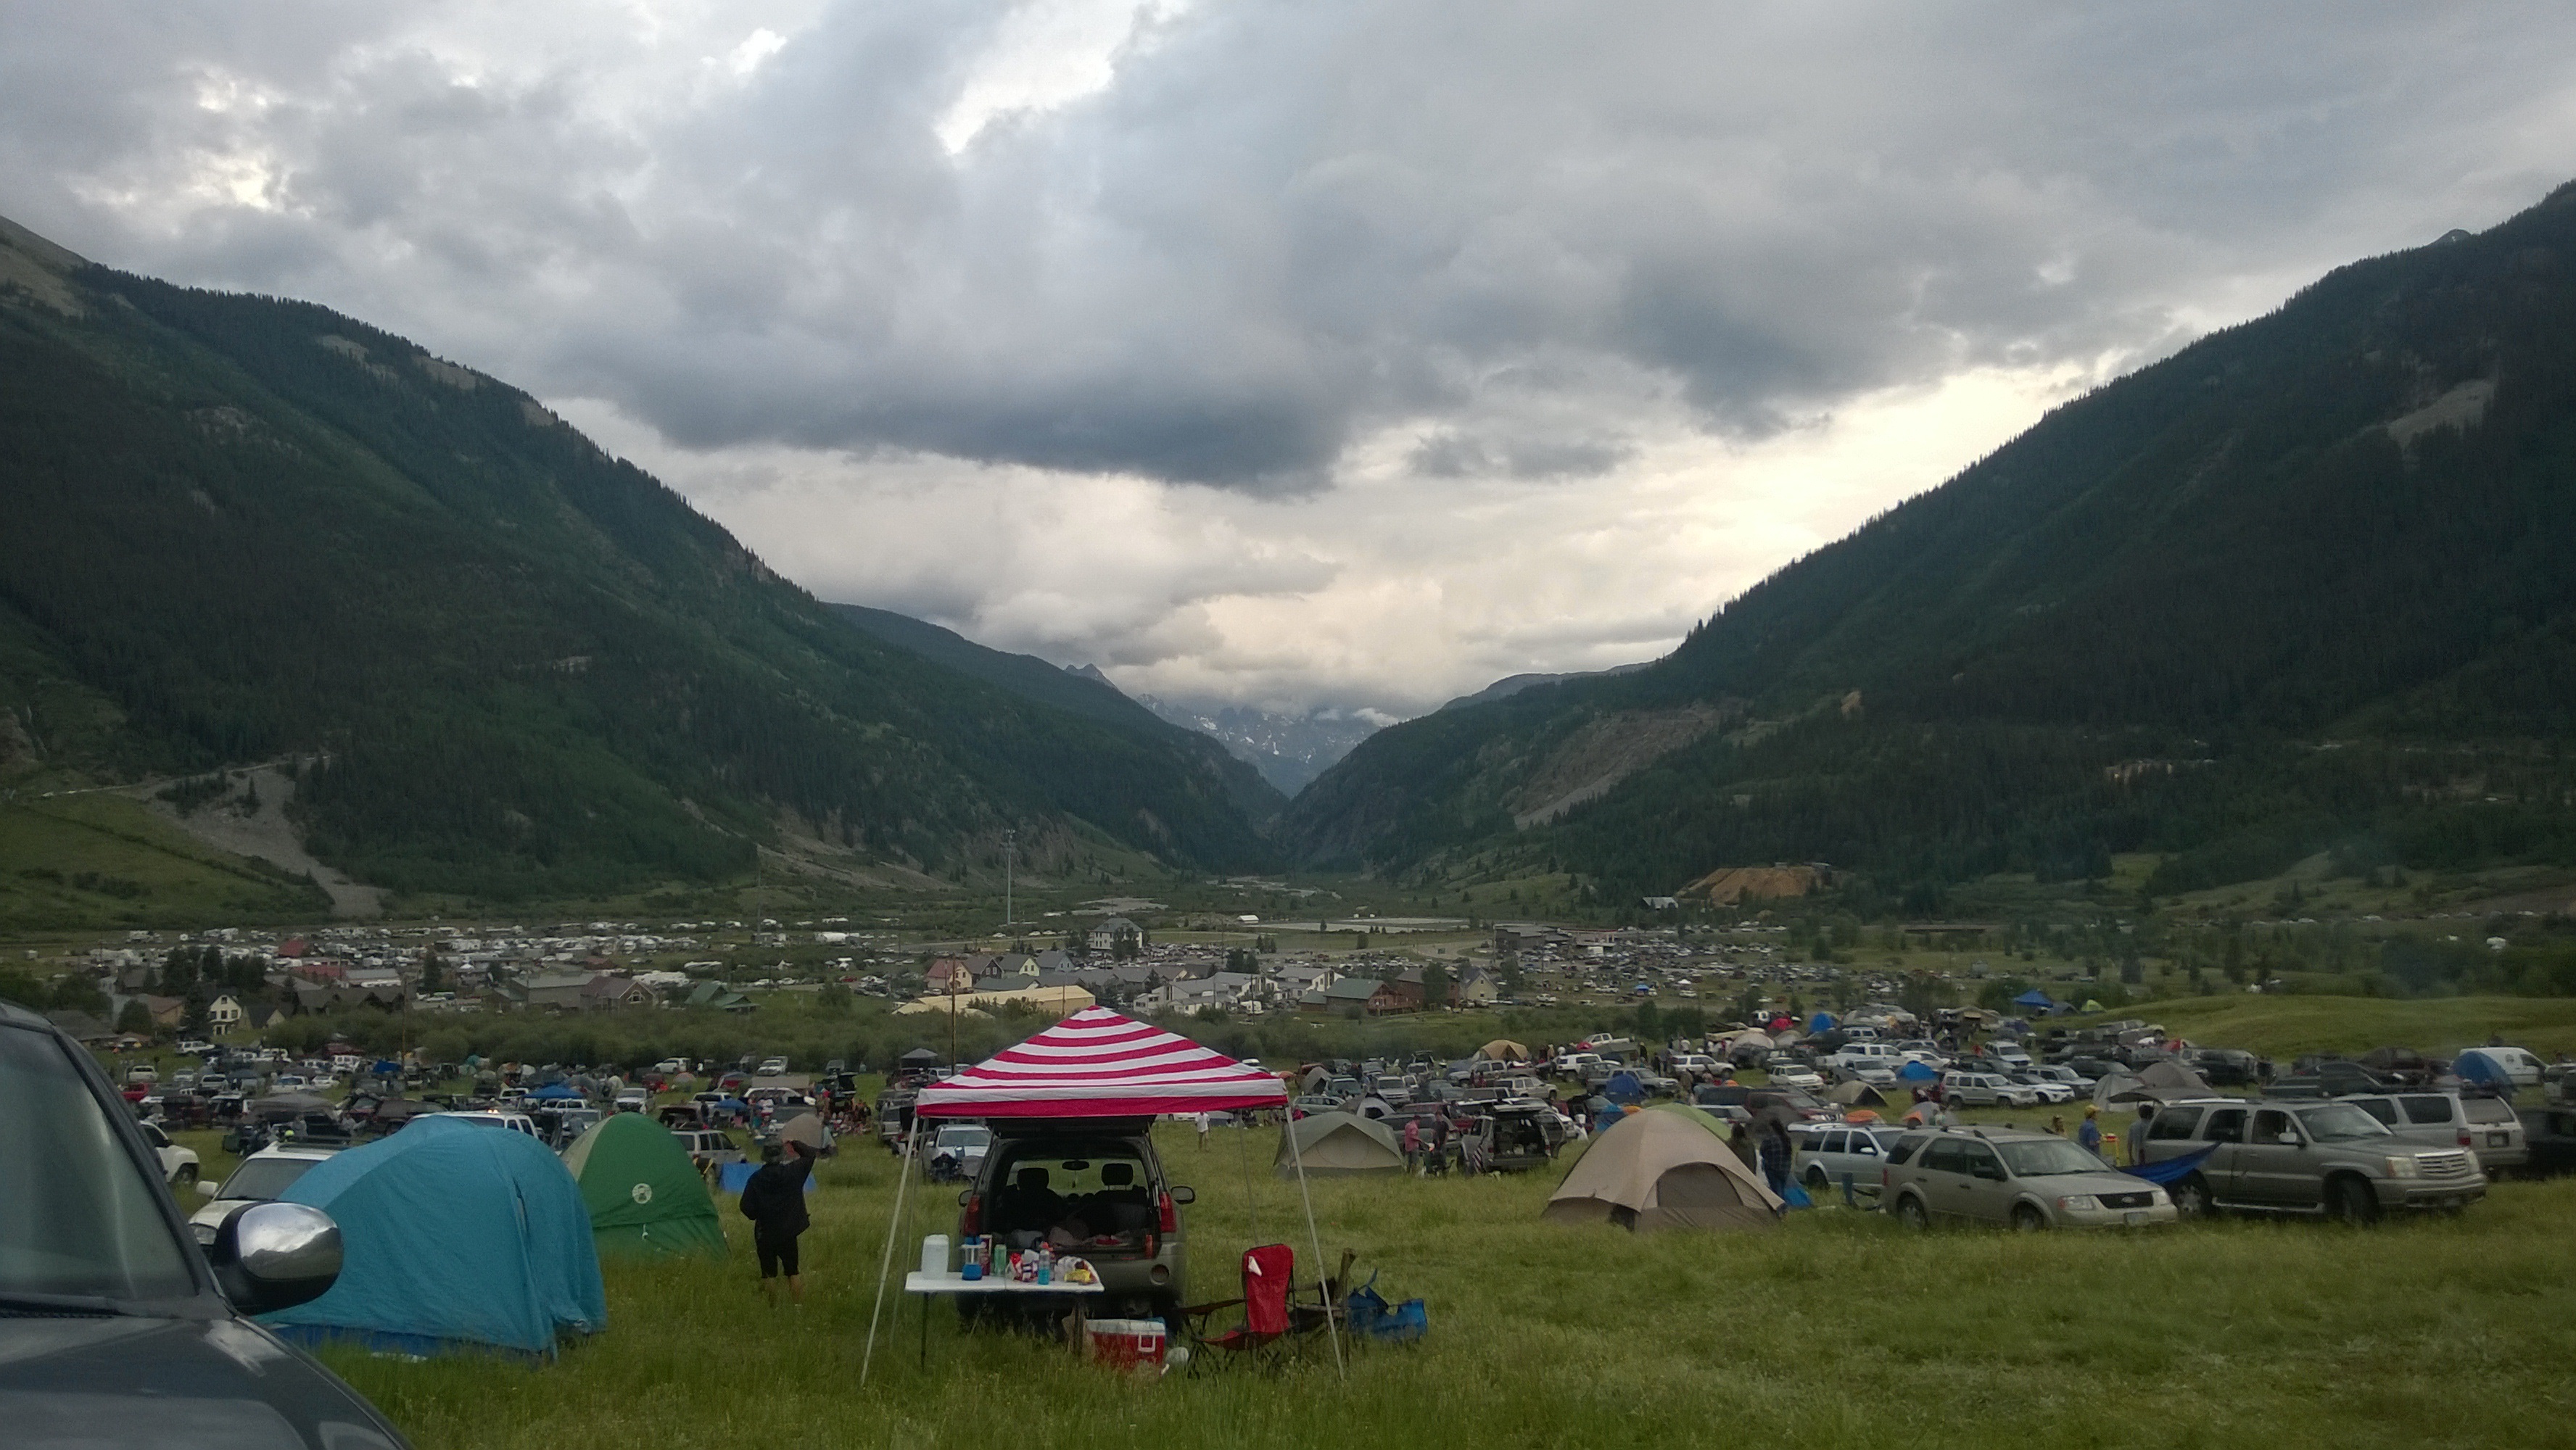
landscape, mountain, lake, valley, mountain range, fjord, highland, alps, plateau, fell, loch, landform, mountain pass, geographical feature, mountainous landforms, glacial landform